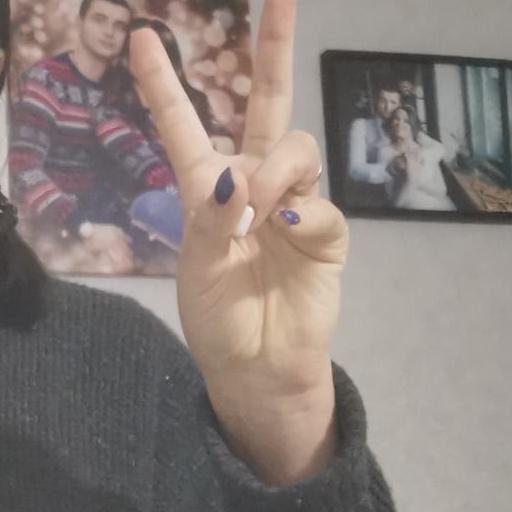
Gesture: peace